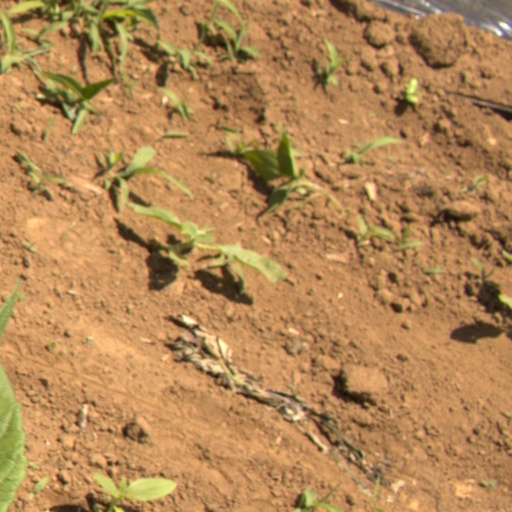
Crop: Jerusalem artichoke